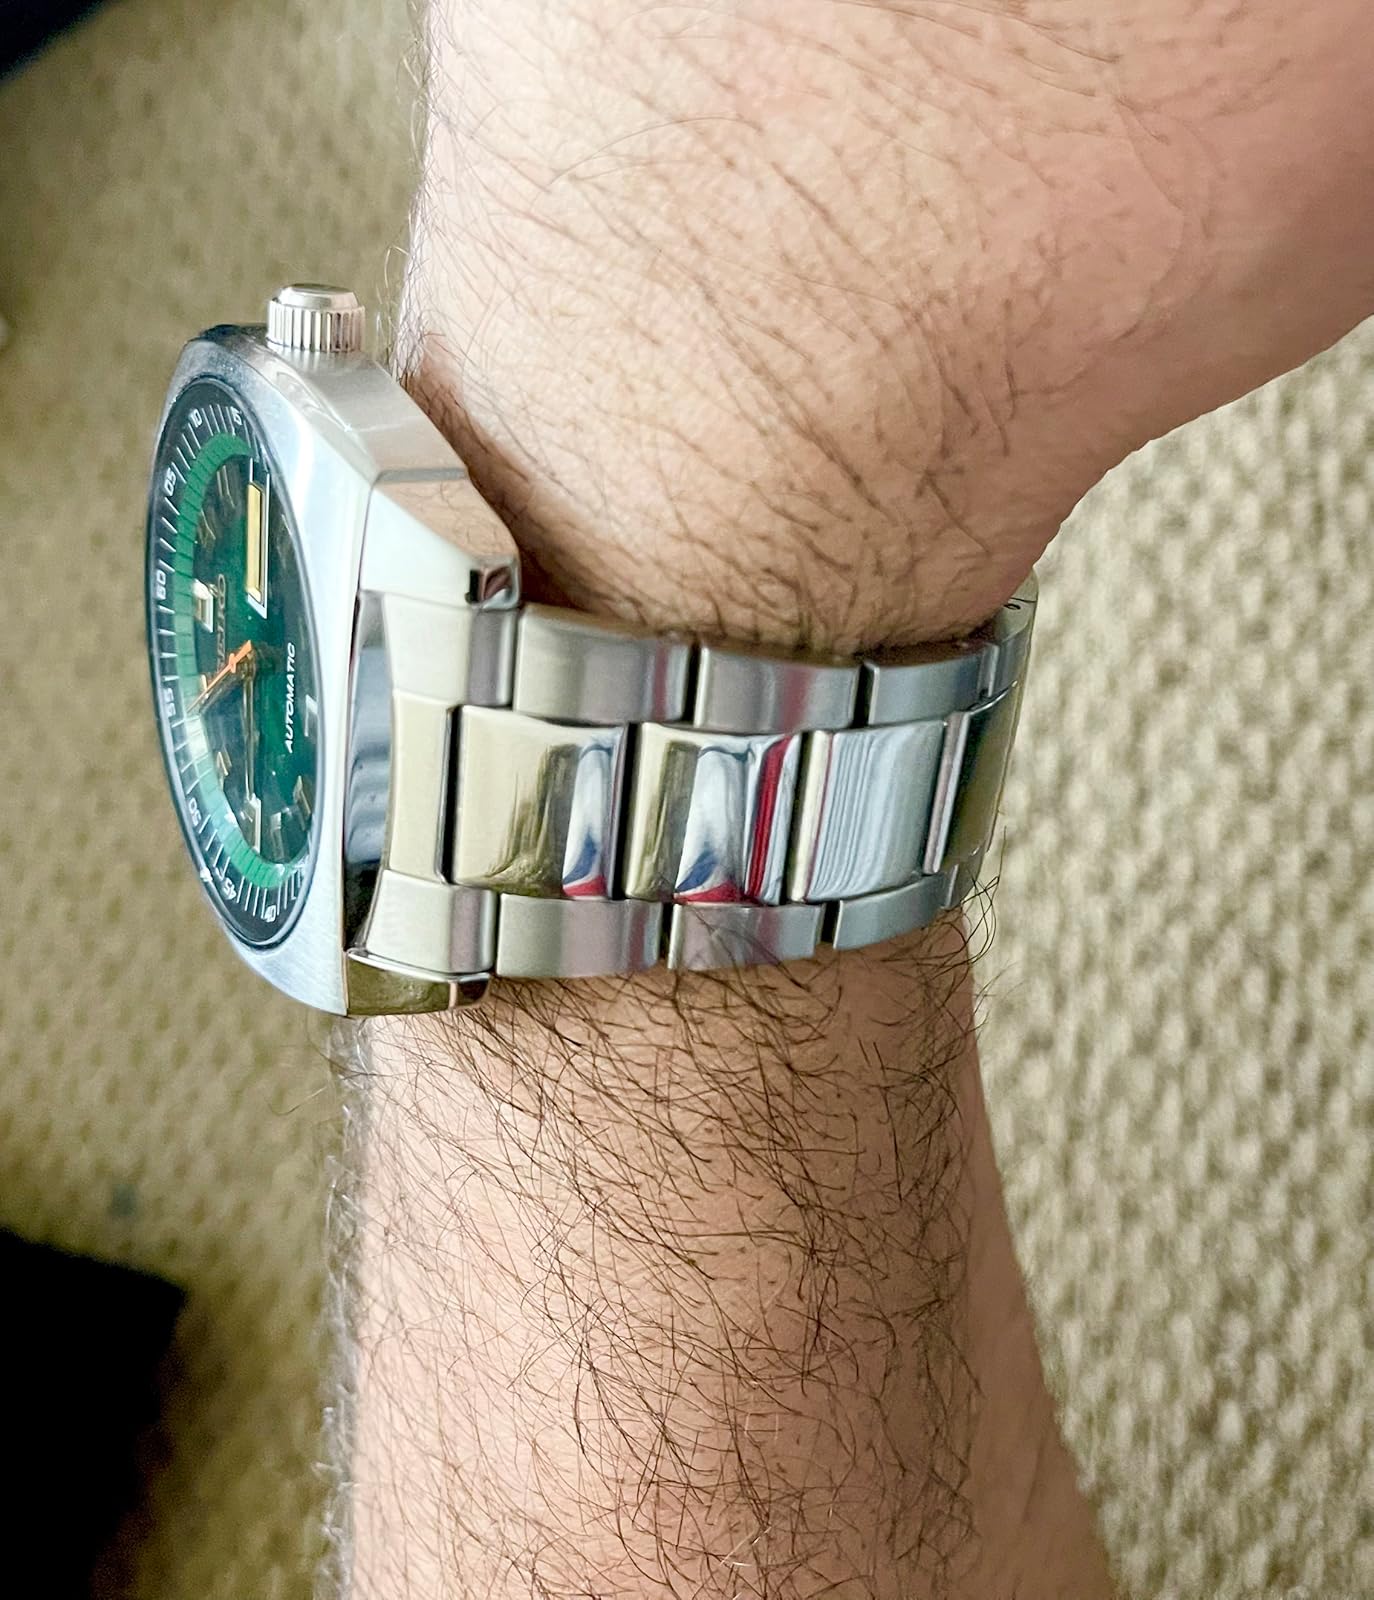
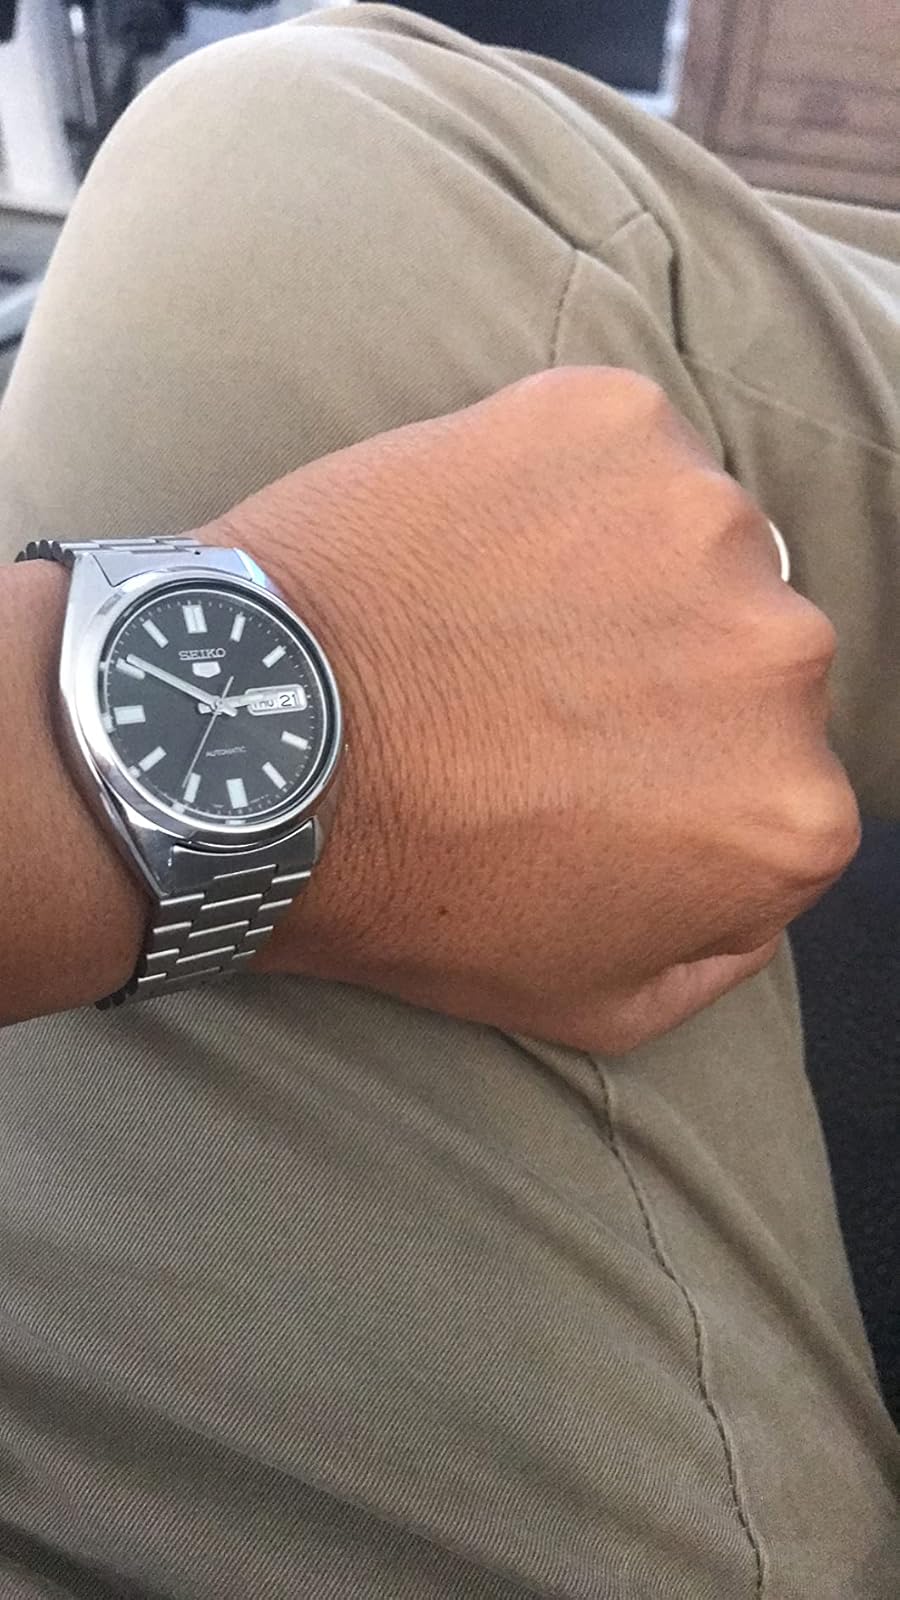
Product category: accessories_watch
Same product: no